Jeff Burton

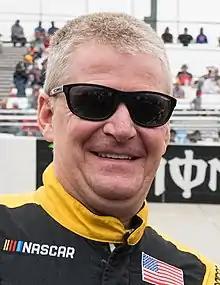
Burton at Dover International Speedway in 2019

Jeffrey Tyler Burton (born June 29, 1967), nicknamed "the Mayor", is an American former professional stock car racing driver and current racing commentator. He is a member of the Burton racing family. He scored 21 career victories in the NASCAR Cup Series, including two Coca-Cola 600s in 1999 and 2001 and the 1999 Southern 500. He currently serves as a color commentator for NBC Sports, having joined them upon their return to their coverage of NASCAR. His son Harrison and nephew Jeb both currently compete in the NASCAR Xfinity Series, while his brother Ward Burton has also raced in the Cup Series.